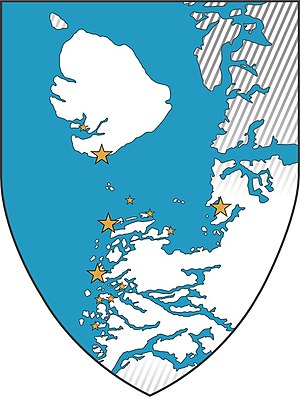
Qeqertalik Kommune
Kommunens våben
Kommune Qeqertalik er en ny kommune i Grønland dannet 1. januar 2018 ved udskillelse af fire sydlige distrikter fra den tidligere Qaasuitsup Kommune. Den har omkring 6.500 indbyggere på 62.400 km². Rådhuset ligger i Aasiaat.